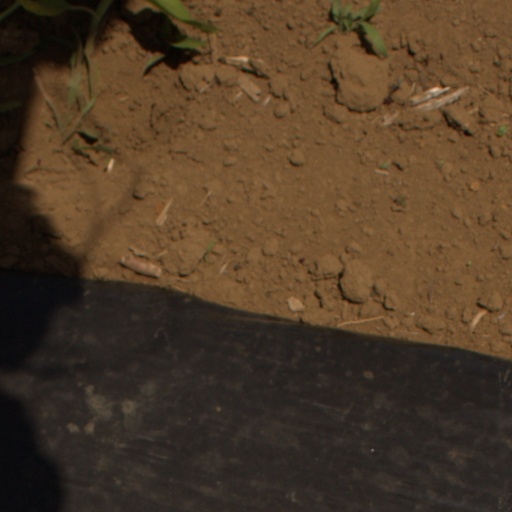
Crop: Jerusalem artichoke